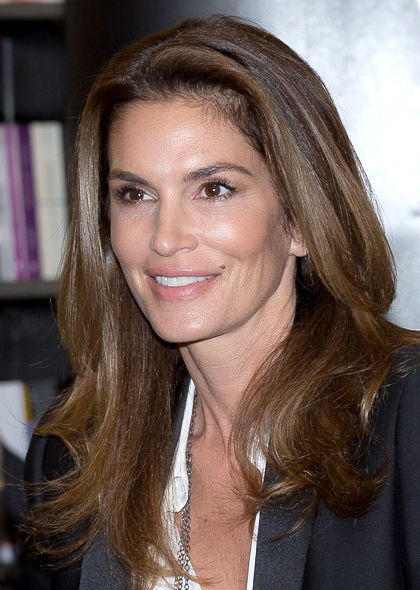
ซินดี ครอว์ฟอร์ด

Infobox model|name=ซินดี ครอว์ฟอร์ด|image=Cindy Crawford in London.jpg|caption=ครอว์ฟอร์ดในปี ค.ศ. 2015|birth_name=ซินเธีย แอนน์ ครอว์ฟอร์ด|birth_date=|birth_place=เดคาลบ์ รัฐอิลลินอย สหรัฐ|known_for=เคต แม็กควีน ใน "คู่กล้าฝ่าวิกฤตสะท้านโลก"|height=177.8 ซ.ม.|hair_color=น้ำตาล|eye_color=น้ำตาล|yearsactive=1985–ปัจจุบัน|occupation=|website=|spouse=plainlist|
*
*
|children=2, รวมถึง ไกอา เกอร์เบอร์|agency=สตอร์มแมเนจเมนต์ (ลอนดอน)
ซินเธีย แอนน์ ครอว์ฟอร์ด ( เกิด 20 กุมภาพันธ์ ค.ศ. 1966) เป็นนางแบบและนักแสดงชาวอเมริกัน ซึ่งเธอประสบผลความสำเร็จในอาชีพนางแบบ ทำให้มีชื่อเสียงในระดับนานาชาติ นำไปสู่บทบาทในโทรทัศน์และภาพยนตร์ ในช่วงปี ค.ศ. 1980-1990 ครอว์ฟอร์ดได้รับขนานนามเป็นว่าสุดยอดนักเดินแบบ (supermodels) ที่ได้รับความนิยมเป็นอย่างมาก เธอปรากฏตัวบนเวทีเดินแบบ และแคมเปญแฟชั่นบ่อย ๆ
== ผลงาน ==
=== ภาพยนตร์ ===
=== วิดีโอ ===
==== วิดีโอการออกกำลังกาย ====
==== วิดีโอเพลง ====
=== โทรทัศน์ ===
| class="wikitable sortable"
|+
!ปี
!เรื่อง
!รับบท
! class="unsortable" |หมายเหตุ
|-
|1989–1995
|"MTV's House of Style"
|Host
|
|-
|1996
|"Muppets Tonight!"
|Herself
|Episode: "List of Muppets Tonight episodes|Episode 5"
|-
|1997
|"Frasier"
|Dorothy (voice only)
|Episode: Frasier (season 5)|"Halloween"
|-
| rowspan="4" |1998
|"3rd Rock from the Sun"
|Masha, one of the invading Venusians
|Episode: List of 3rd Rock from the Sun episodes|"36! 24! 36! Dick!"
|-
|"Elmopalooza"
|Herself
|Cameo
|-
|"The Secret World of... Supermodels"
|
|
|-
|"Sex with Cindy Crawford"
|Host
|TV special
|-
|2002
|"According to Jim"
|Gretchen Saunders, manager of a car dealership
|Episode: List of According to Jim episodes|"Cars & Chicks"
|-
|2004
|"Headliners and Legends|Headliners and Legends: Cindy Crawford"
|
|
|-
|2007
|"Sunrise (Australian TV program)|Sunrise"
|
|
|-
|2009
|"Wizards of Waverly Place"
|Bibi Rockford
|Episode: List of Wizards of Waverly Place episodes|"Fashion Week"
|-
|2013
|"Who Do You Think You Are? (U.S. TV series)|Who Do You Think You Are?"
|Herself
|Season 4, Episode 6
|-
| rowspan="2" |2015
|"Cougar Town"
|Herself
|Episode: Cougar Town (season 6)|"Yer So Bad"
|-
|"Orbis International|The Hospital in the Sky"
|Herself
|Narrator
|-
|2016
|"Lip Sync Battle"
|Herself
|Episode: "Zoe Saldana vs. Zachary Quinto"
|-
|2019
|"Bojack Horseman"
|Cindy Crawfish
|Episode: "A Horse Walks into Rehab"
|
== อ้างอิง ==
== แหล่งข้อมูลอื่น ==
*
*
*
* Cindy Crawford at the เอ็มทีวี (House of Style)
* Playboy Interview: Cindy Crawford
หมวดหมู่:บุคคลที่เกิดในปี พ.ศ. 2509
หมวดหมู่:ชาวอเมริกันเชื้อสายอังกฤษ
หมวดหมู่:ชาวอเมริกันเชื้อสายฝรั่งเศส
หมวดหมู่:ชาวอเมริกันเชื้อสายเยอรมัน
หมวดหมู่:นางแบบอเมริกัน
หมวดหมู่:นักแสดงภาพยนตร์หญิงชาวอเมริกัน
หมวดหมู่:นักแสดงละครโทรทัศน์หญิงชาวอเมริกัน
หมวดหมู่:ผู้มีชื่อเสียงทางโทรทัศน์ชาวอเมริกัน
หมวดหมู่:บุคคลที่ยังมีชีวิตอยู่